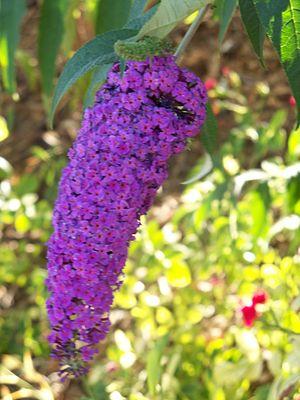
Fleur de Buddleja